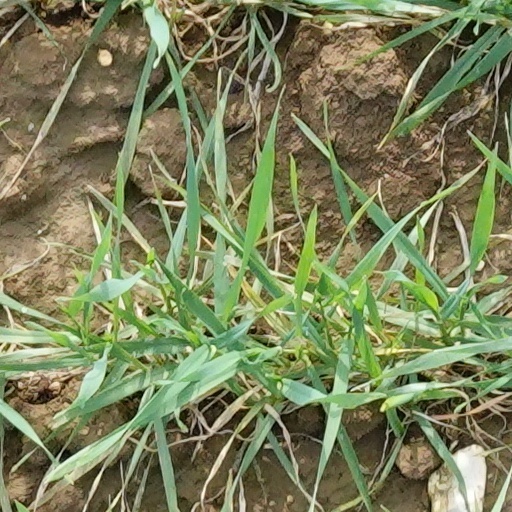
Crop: wheat